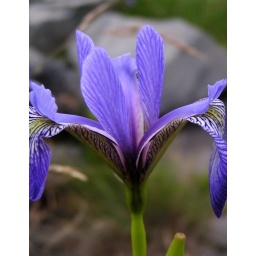
growing in rocks along coast at Acadia National Park: Schoodic Peninsula